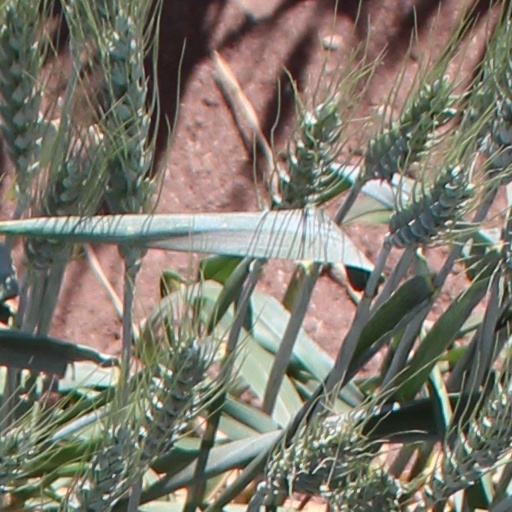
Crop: wheat